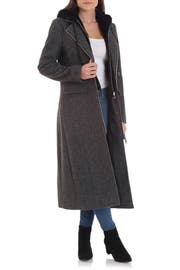
cool vibe and warm comfort combine on this long moto style coat cut from wool blend twill and styled with a fuzzy hooded bib for a layered look